Wellington Regional Stadium

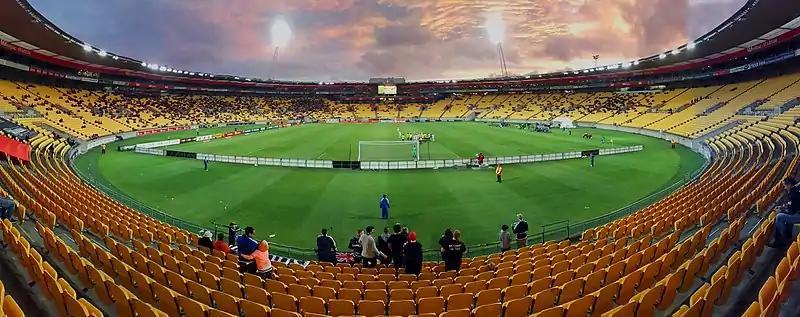
Panorama of Wellington Regional Stadium during an A-League match in 2017

In 2000, the then-Westpac Stadium hosted the Edinburgh Military Tattoo. This was the first time the event was hosted outside Edinburgh, Scotland. They returned to Wellington to play at the stadium again in February 2016.